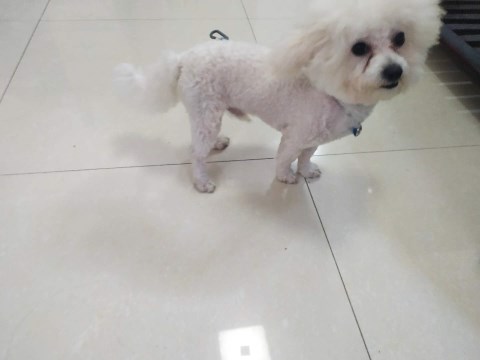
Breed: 3083-n000117-Bichon_Frise